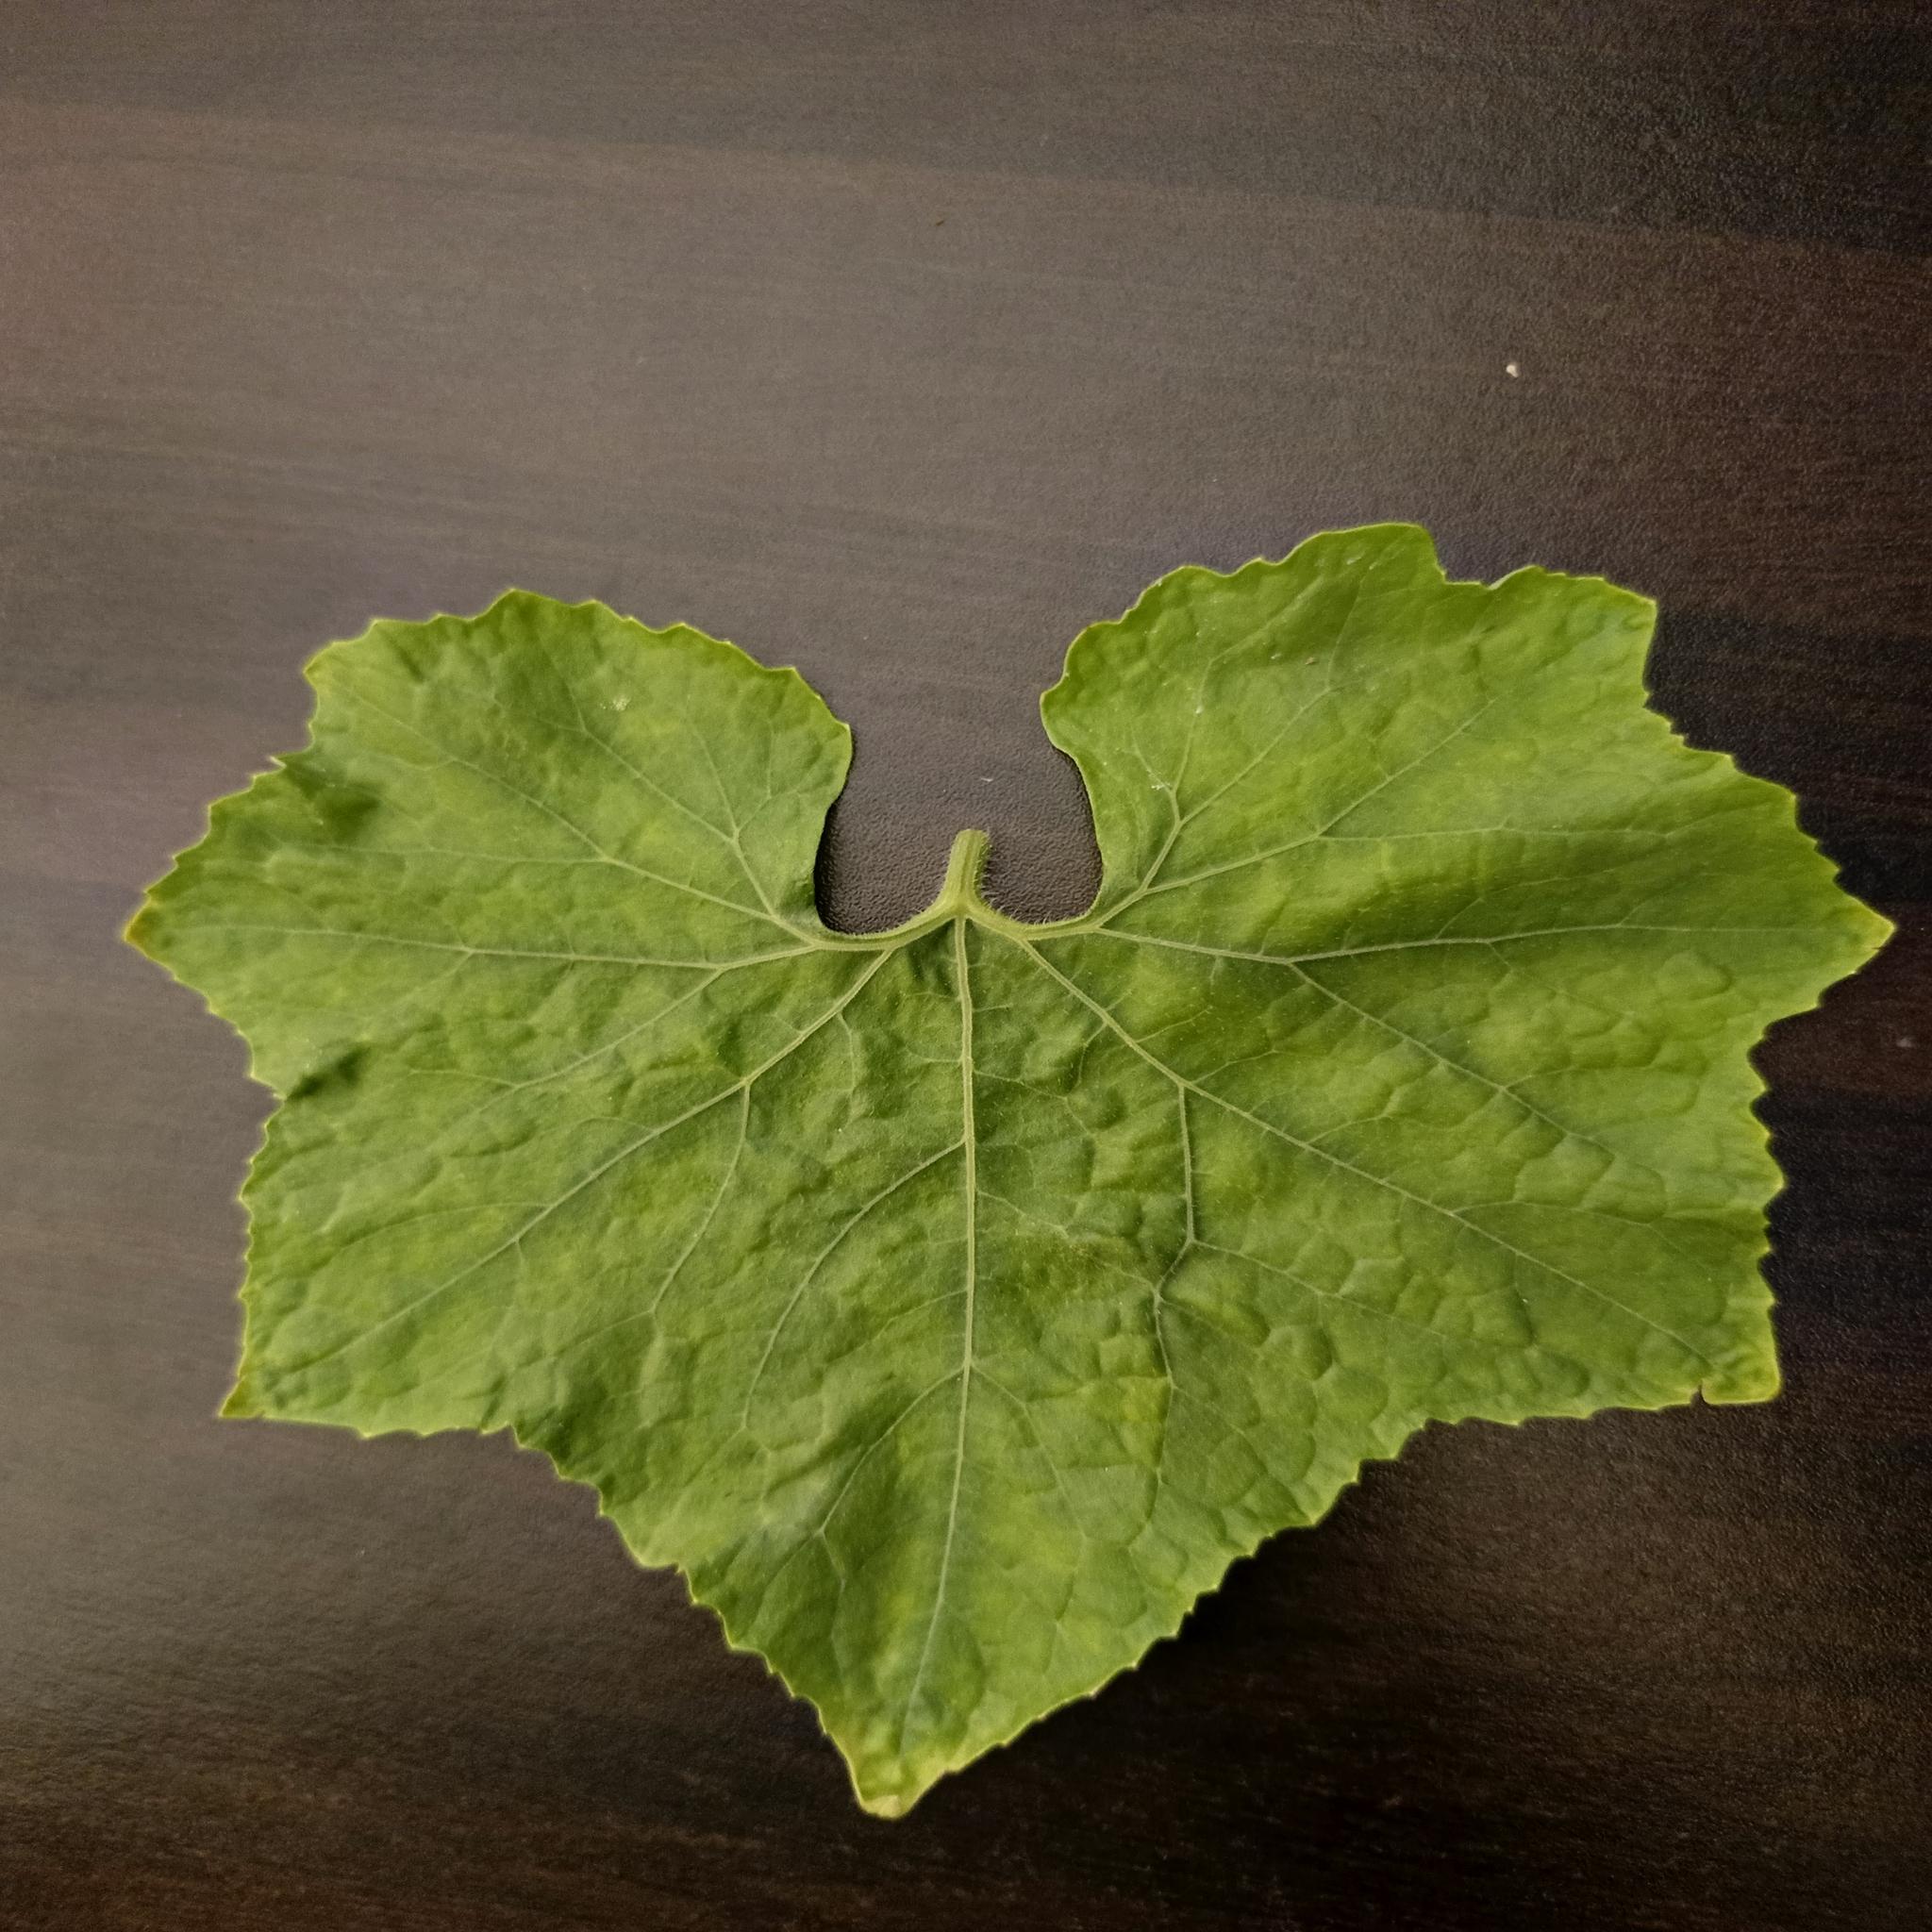
Label: Healthy